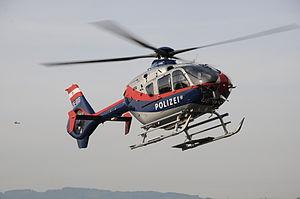
Le Flugpolizei est une unité du ministère fédéral de l'Intérieur de l'Autriche.